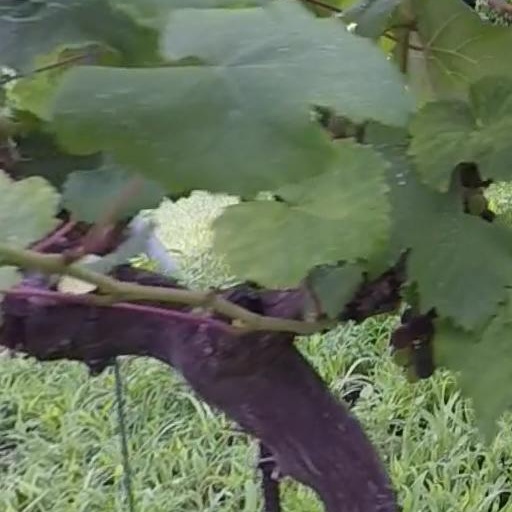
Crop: grape